Hurricane Emilia (1994)

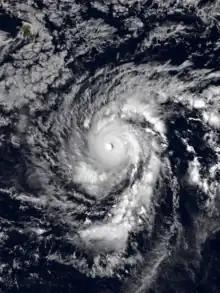
Emilia at peak intensity on July 19

Hurricane Emilia was, at the time, the strongest tropical cyclone on record in the Central Pacific Ocean until it was beaten by Hurricane Gilma later that year. It was the second of such to be classified as a Category 5 hurricane – the highest rating on the Saffir–Simpson scale and the first Category 5 Pacific hurricane since Hurricane Ava in 1973. The fifth named storm and the first of three Category 5 hurricanes of the 1994 hurricane season, Emilia developed from a low-pressure area southeast of Hawaii on July 16. Tracking westward, the initial tropical depression intensified into a tropical storm several hours after tropical cyclogenesis. Subsequently, Emilia entered the Central Pacific Ocean and moved into the area of responsibility of the Central Pacific Hurricane Center (CPHC).